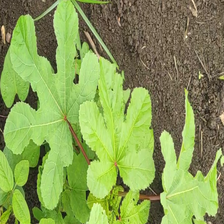
Weed species: Little_Mallow(Malva parviflora)